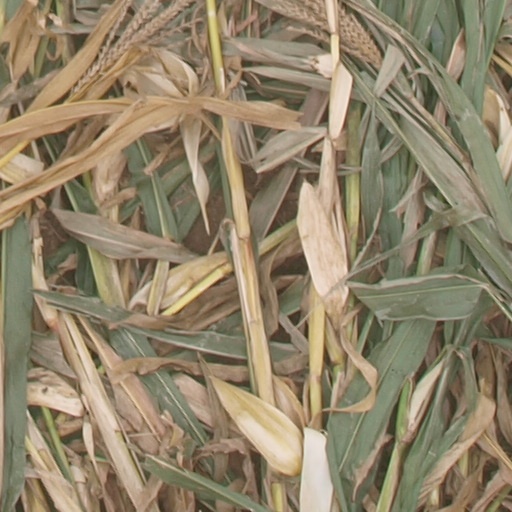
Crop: maize; corn